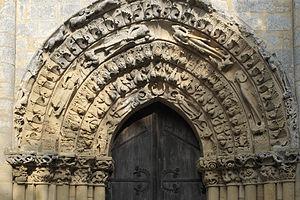
L'abbaye Saint-Maurice est une ancienne abbaye catholique située sur la commune de Blasimon, dans le département de la Gironde et la région naturelle de l'Entre-deux-Mers, en France.